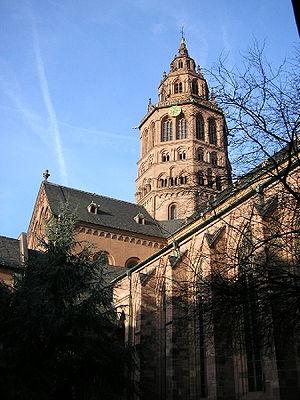
Cathédrale Saint-Martin de Mayence, la tour principale du groupe occidental, vu du cloître